Porsche 968

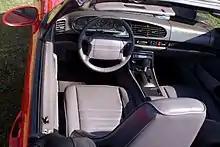
The interior of the 968 was mainly carried over from the 944 S2 with minor changes

The 968 was mainly a restyled evolution of the 944 with design links visible to its predecessor. Design work was done by Harm Lagaay who had designed the 924 and the 944 as well. The front of the car largely resembled the top-of-the line 928, sharing its exposed pop-up headlamps and the integrated front bumper. This frontal design would eventually appear on the 911 (993) two years later.